Black Star Line

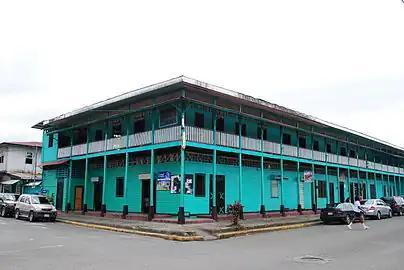
Liberty Hall, a.k.a. "Black Star Line Building" in Limón, Costa Rica. The original building was erected in 1922, and then used as UNIA and Black Star Line offices. It was damaged beyond repair by the Limon earthquake on April 22, 1991, and subsequently reconstructed based on the original plans. On April 29, 2016, a fire destroyed the building completely. After the fire, it was confirmed that the building would be rebuilt with aid from organizations and civilian donations.

In 1919, J. Edgar Hoover and the BOI charged Marcus Garvey and three other officers with mail fraud. The prosecution stated that the brochure of the Black Star Line contained a picture of a ship that the BSL did not own. The ship pictured was "Orion", which in the brochure was renamed "Phyllis Wheatley". The BSL was trying to buy the ship at the time, but did not own her yet. The fact that the ship was not owned yet by the BSL constituted mail fraud. "In 1922, Garvey and three other Black Star Line officials were indicted by the US government for using the mails fraudulently to solicit stock for the recently defunct steamship line." On the witness stand, Garvey admitted that $600,000 ($ in ) had been "blown to the wind". The jury convicted only Garvey, but not the other three officers, and he was sentenced to five years in prison. In 1927, President Calvin Coolidge deported Garvey back to Jamaica.